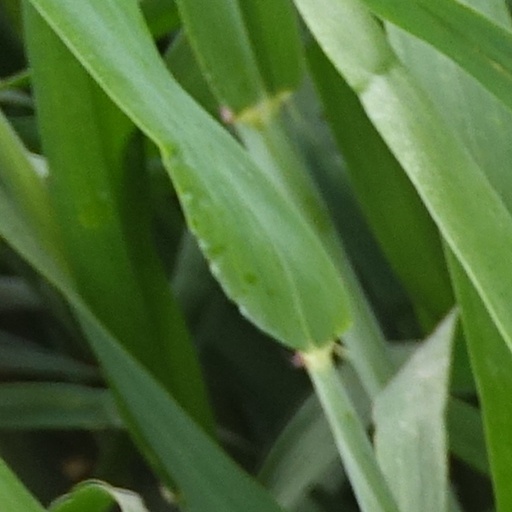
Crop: wheat